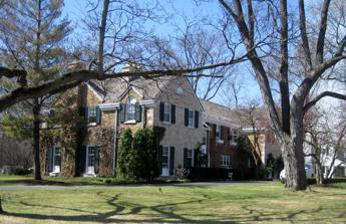
Building: House at 965 Castlegate Court
Country: United States of America
Year built: 1930
Historic house in Illinois, United States United States historic place House at 965 Castlegate Court--Deerpath Hill Estates U.S. National Register of Historic Places Show map of Illinois Show map of the United States Location 965 Castlegate Court, Lake Forest, Illinois Coordinates 42°15′16″N 87°52′14″W / 42.25444°N 87.87056°W / 42.25444; -87.87056 Area less than one acre Built 1930 ( 1930 ) Architect Anderson, Stanley D. Architectural style Colonial Revival MPS Deerpath Hill Estates:an English Garden Development in Lake Forest, Illinois MPS NRHP reference No. 06000382 Added to NRHP May 12, 2006 The House at 965 Castlegate Court is a historic house located at 965 Castlegate Court in the Deerpath Hill Estates development in Lake Forest , Illinois . Developer Henry K. Turnbull, who planned the original section of Deerpath Hill Estates, built the house in 1930. The house is located at the northern entrance to the First Addition to Deerpath Hill Estates; it is technically outside of the development, and was marketed as being in the "Deerpath Hill Estates district". It is the only house Turnbull built outside of the original three sections of Deerpath Hill Estates; its location served to draw potential buyers into the estate from Waukegan Road. The house has a Colonial Revival design in keeping with the revivalist styles used in the development; its design features two stone-faced gables and a developed cornice . The house was added to the National Register of Historic Places on May 12, 2006. References